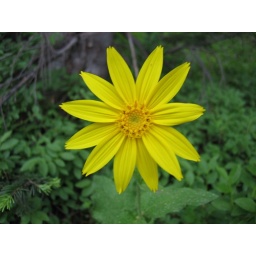
this flower stuck out like a sore thumb in the green weeds (photo credit: attilio)